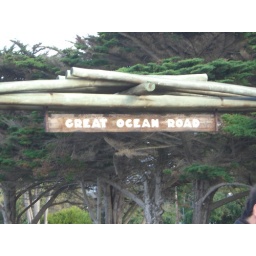
Inspired by the pacific coast highway